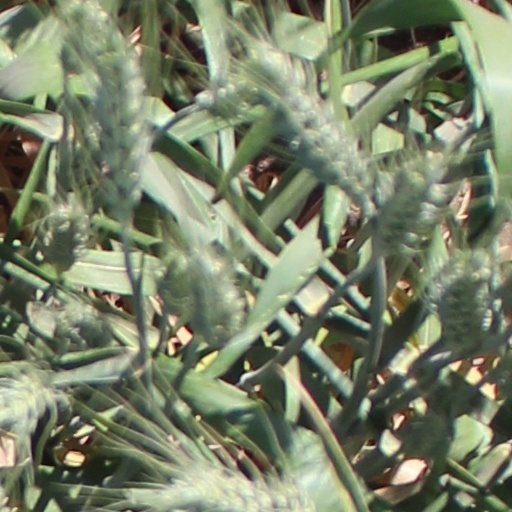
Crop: wheat